Ochoa Álvarez de Isasaga

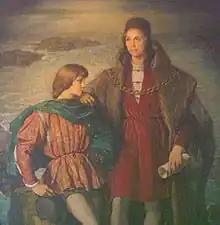
Christopher and Diego Columbus

Prior to power given to Isásaga as Chief Official of the Council of the Indies, Queen Isabella had granted extensive authority to Christopher Columbus, but then withdrew that authority, and established direct royal control, putting matters of the Indies in the hands of Royal and Supreme Council of the Indies.